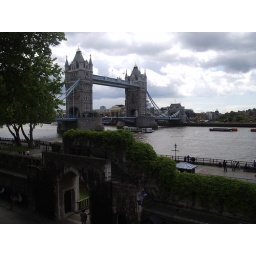
tower bridge over the thames river